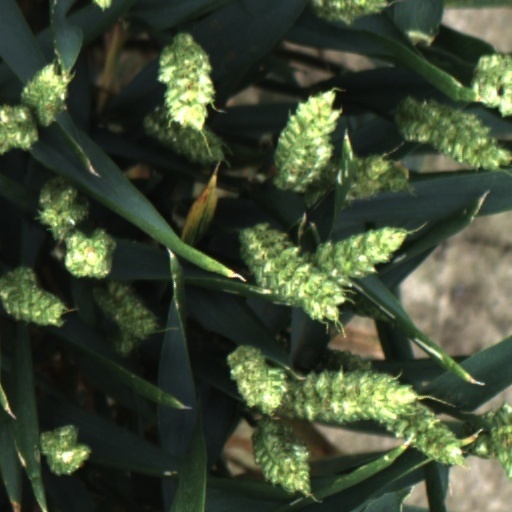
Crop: wheat